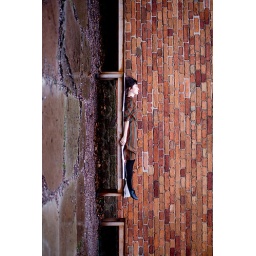
taken by trees for pig mag